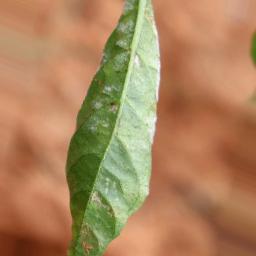
Label: powdery mildew